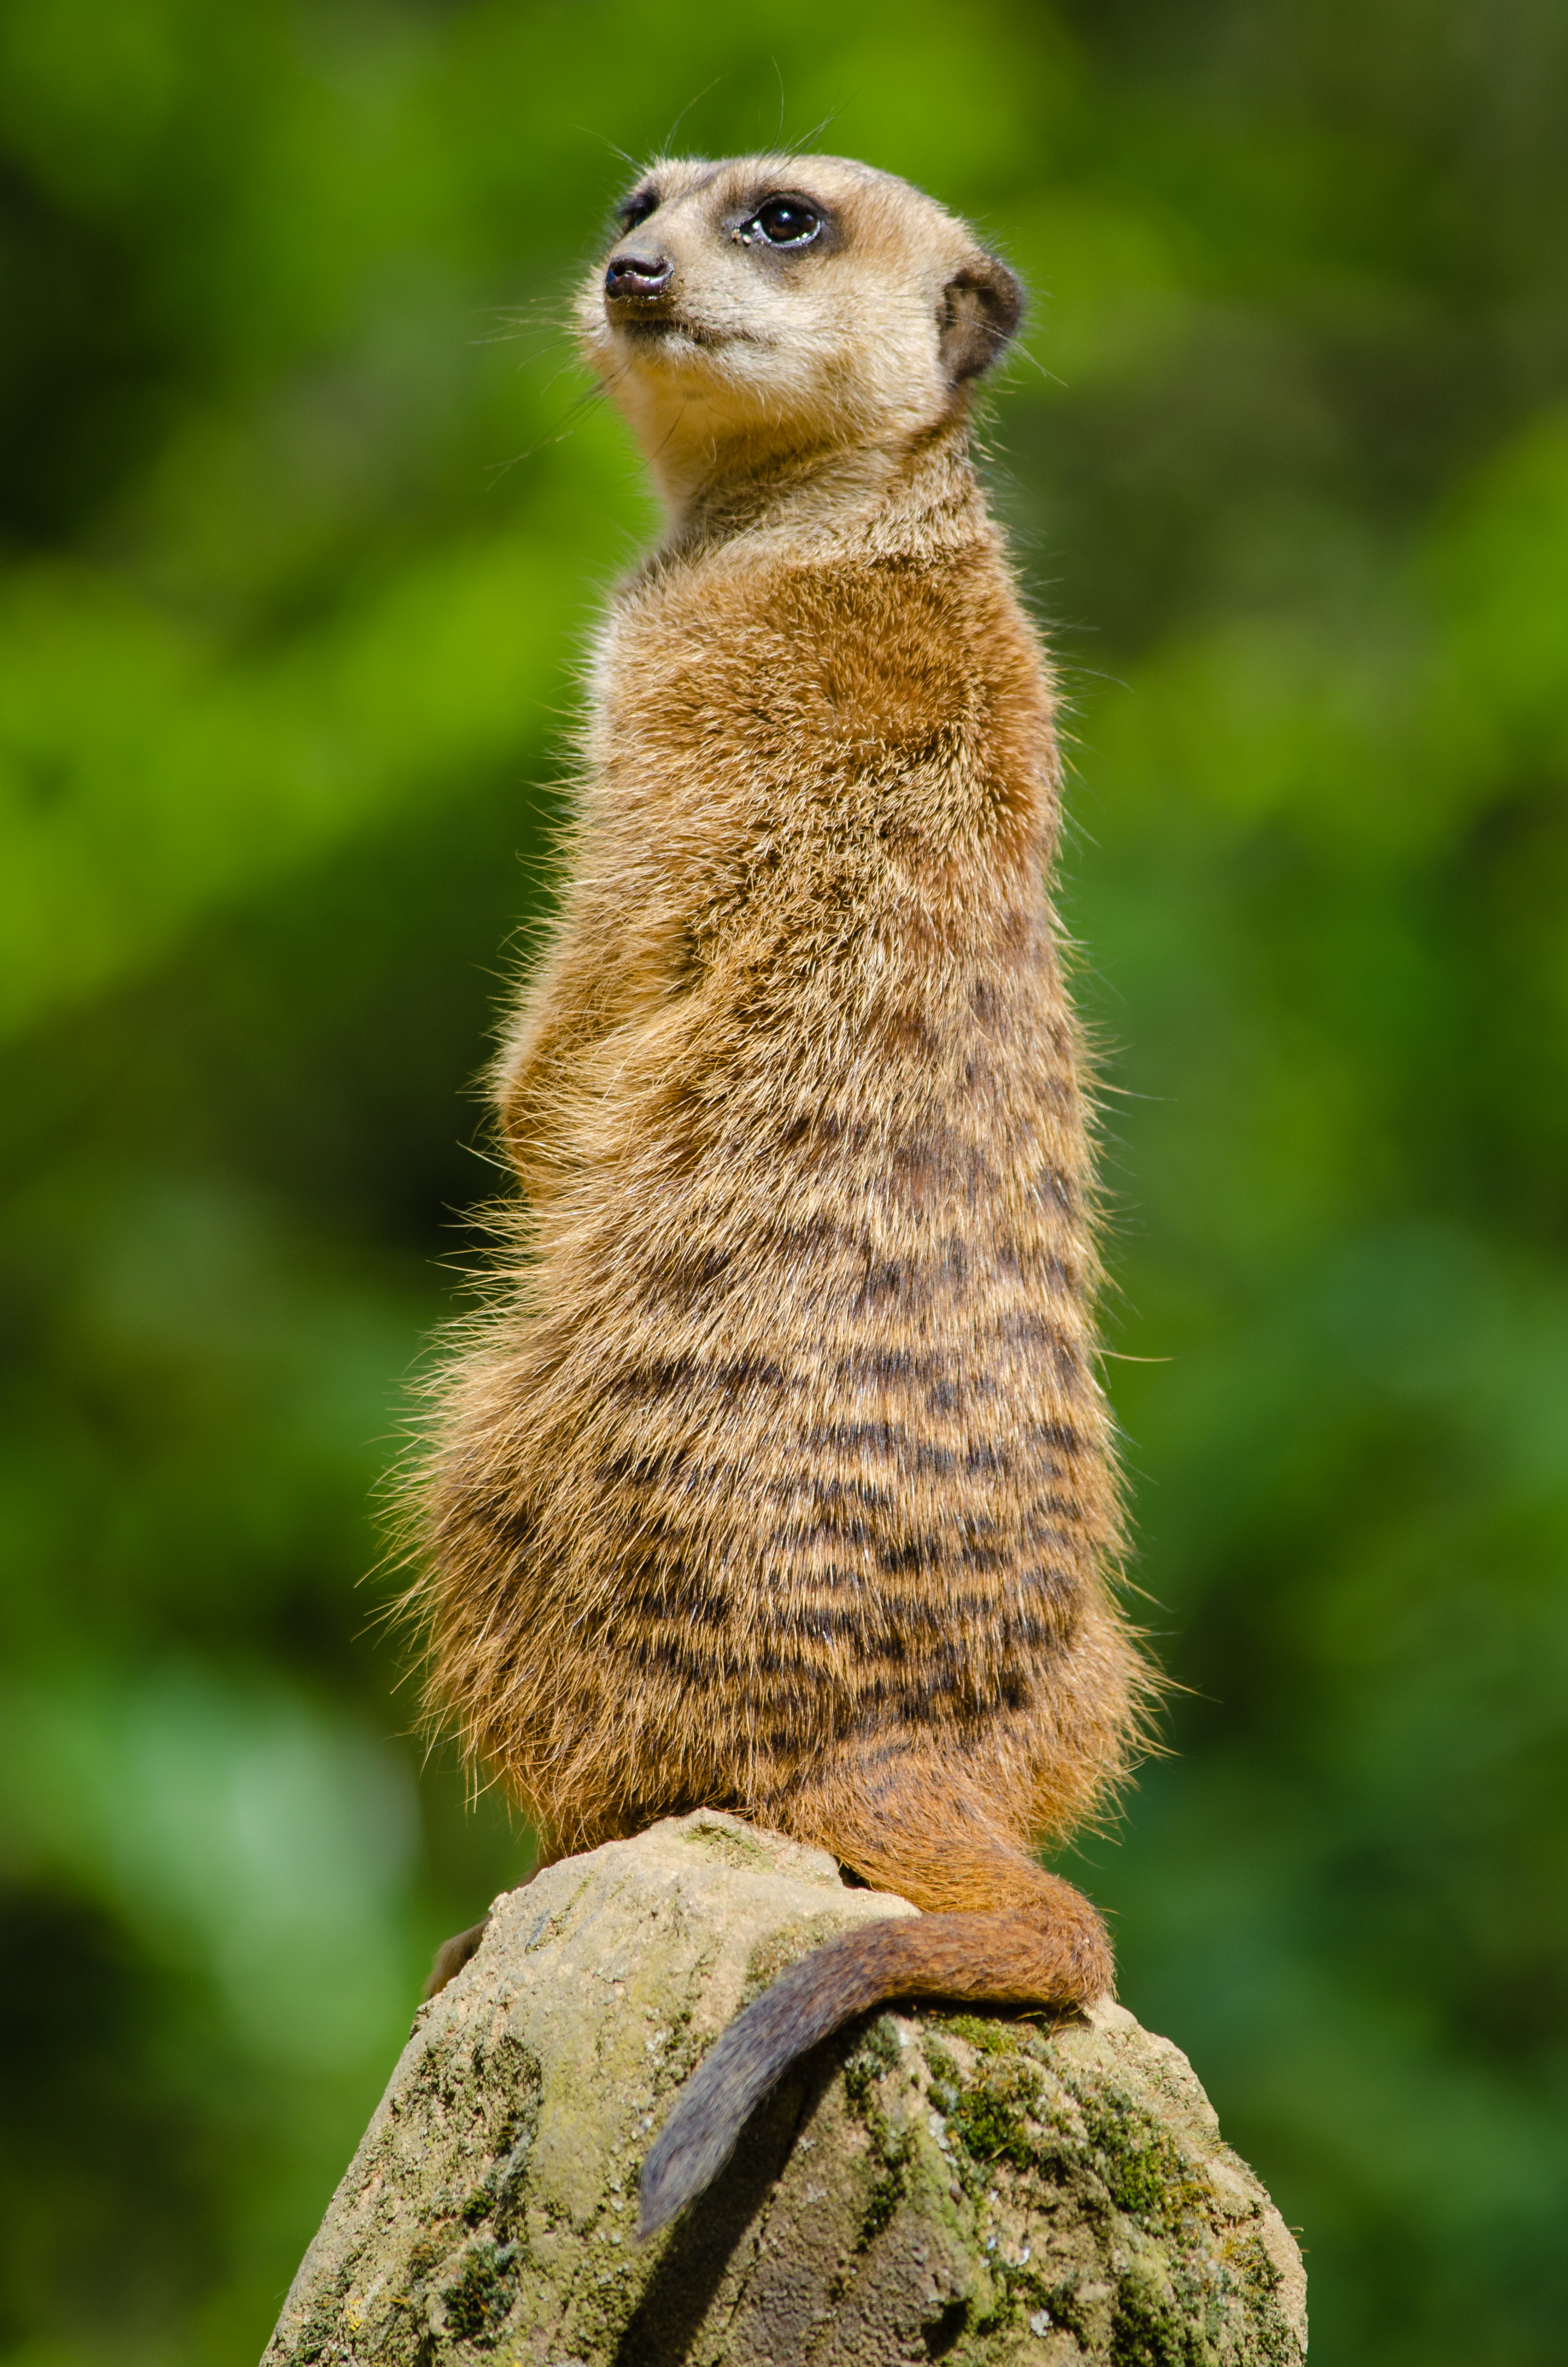
bokeh, animal, cute, wildlife, zoo, mammal, nikon, fauna, vertebrate, tier, adorable, d7000, niedlich, tierpark, meerkat, erdmnnchen, mongoose, marmot